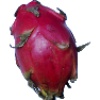
Label: red_pitahaya